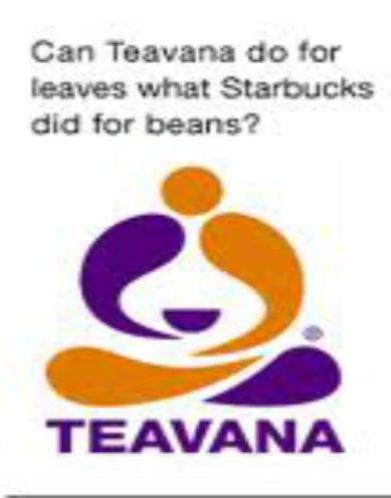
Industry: Food